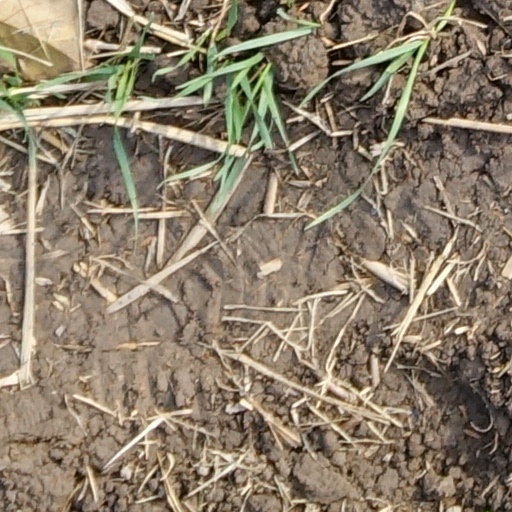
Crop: wheat